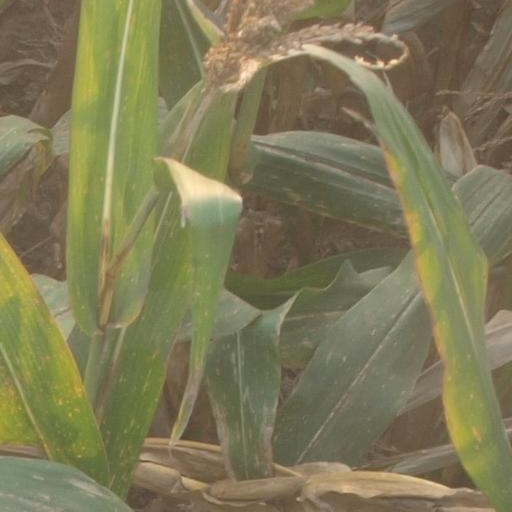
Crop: maize; corn